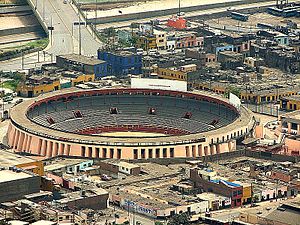
Plaza de Acho
Plaza de Acho
Plaza de Acho, ofte blot de Acho, er en tyrefægterarena i Lima i Peru. Arenaen er beliggende i den histroriske dydel Rímac og er erklæret som et nationalt historisk monument. Plaza de Acho har 14.700 siddepladser.